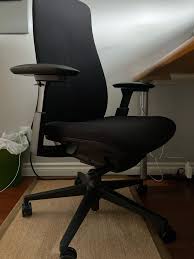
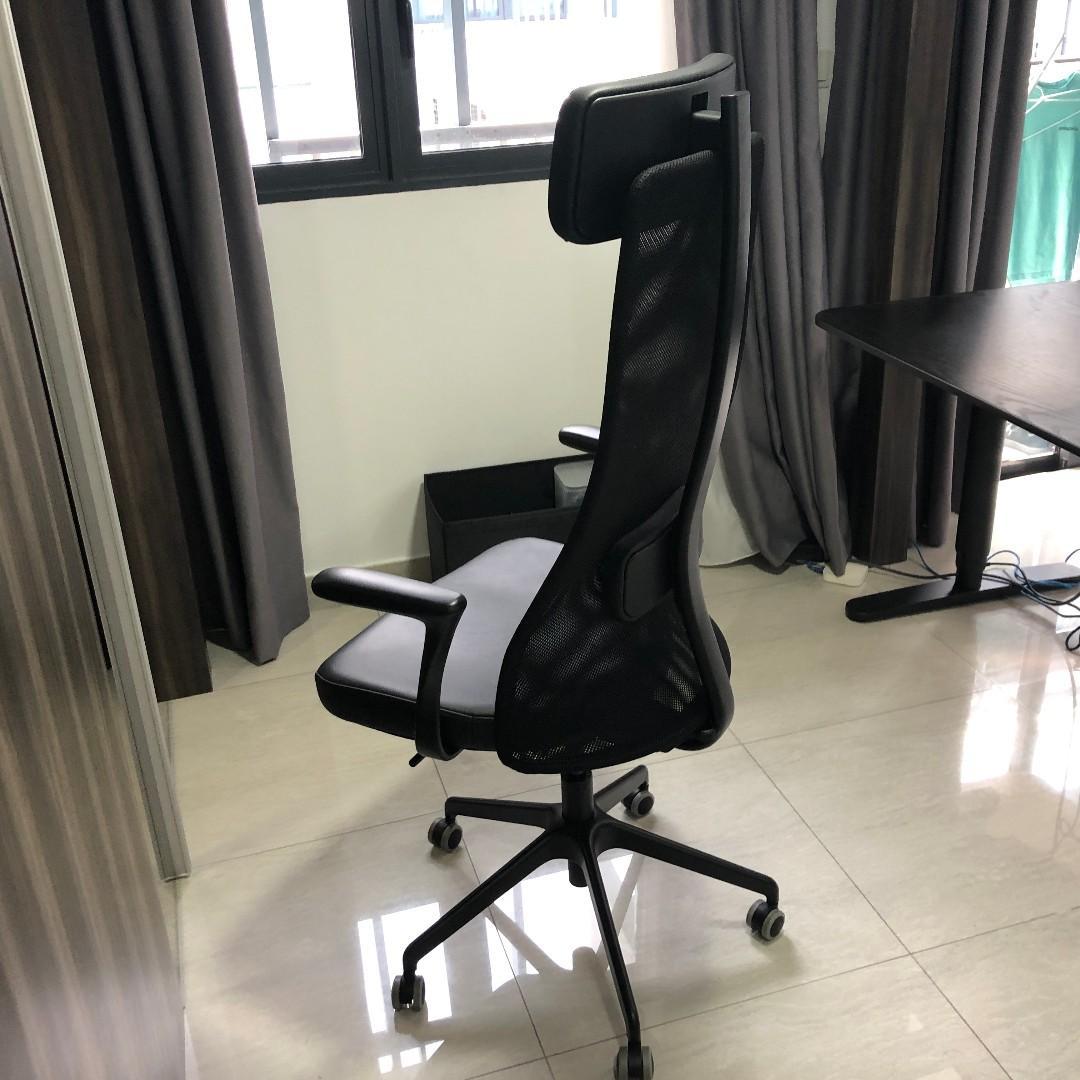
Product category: items_chair
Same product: no